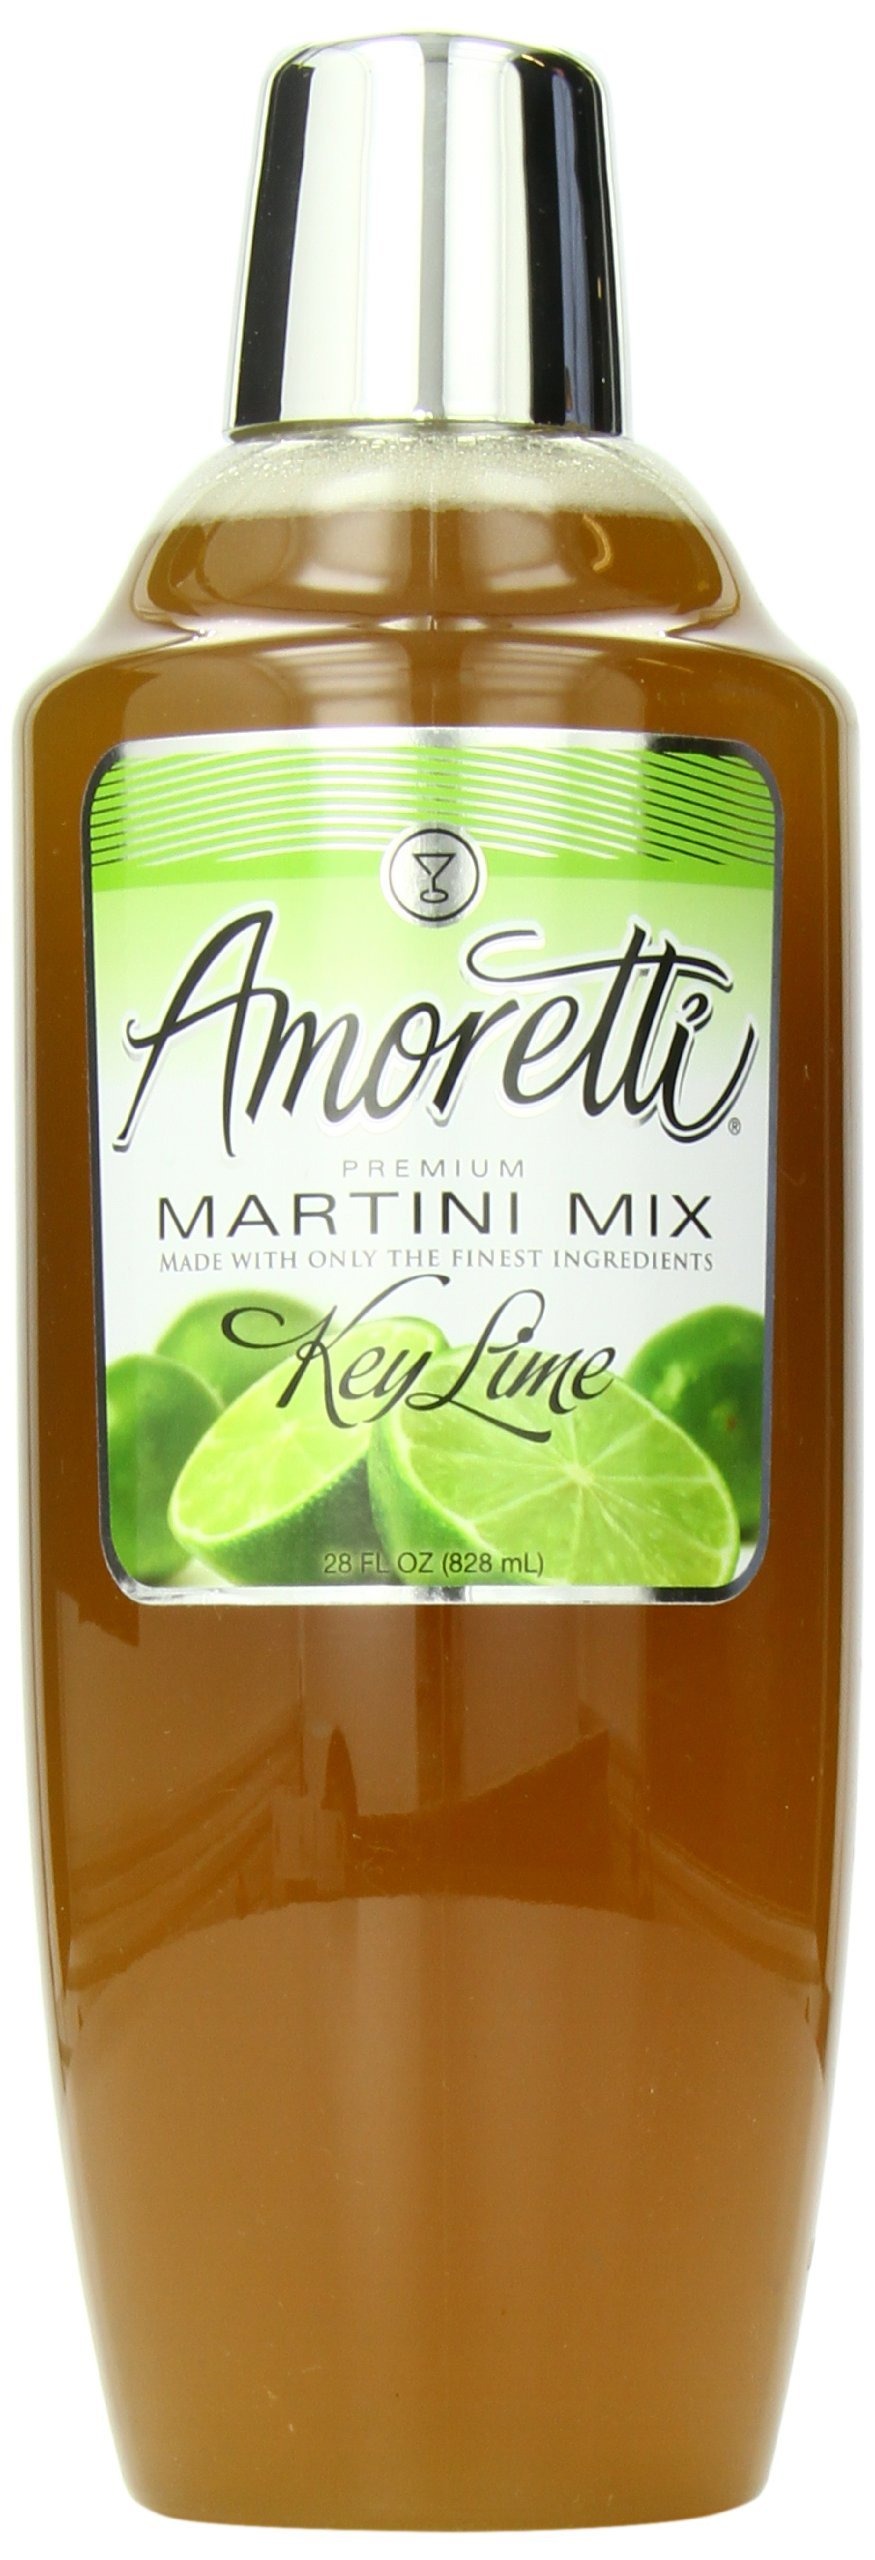
Item Name: Amoretti Premium Martini Cocktail Mix, Key Lime, 28 Ounce
Bullet Point 1: Sensational - made with real fruit (separation is completely natural - shake well)
Bullet Point 2: Made from only the highest quality all natural fruit flavors and ingredients
Bullet Point 3: Easy to use - makes better martinis and cocktails
Bullet Point 4: Martini cocktail mix for martinis and your own cocktail recipes
Bullet Point 5: Proudly hand crafted in southern California
Value: 28.0
Unit: Fl Oz

Price: 34.4